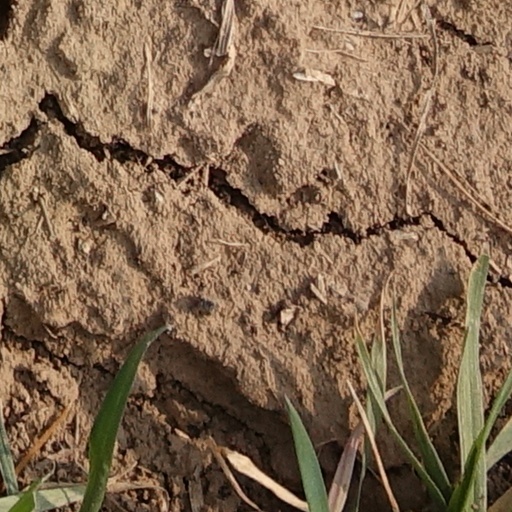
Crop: wheat